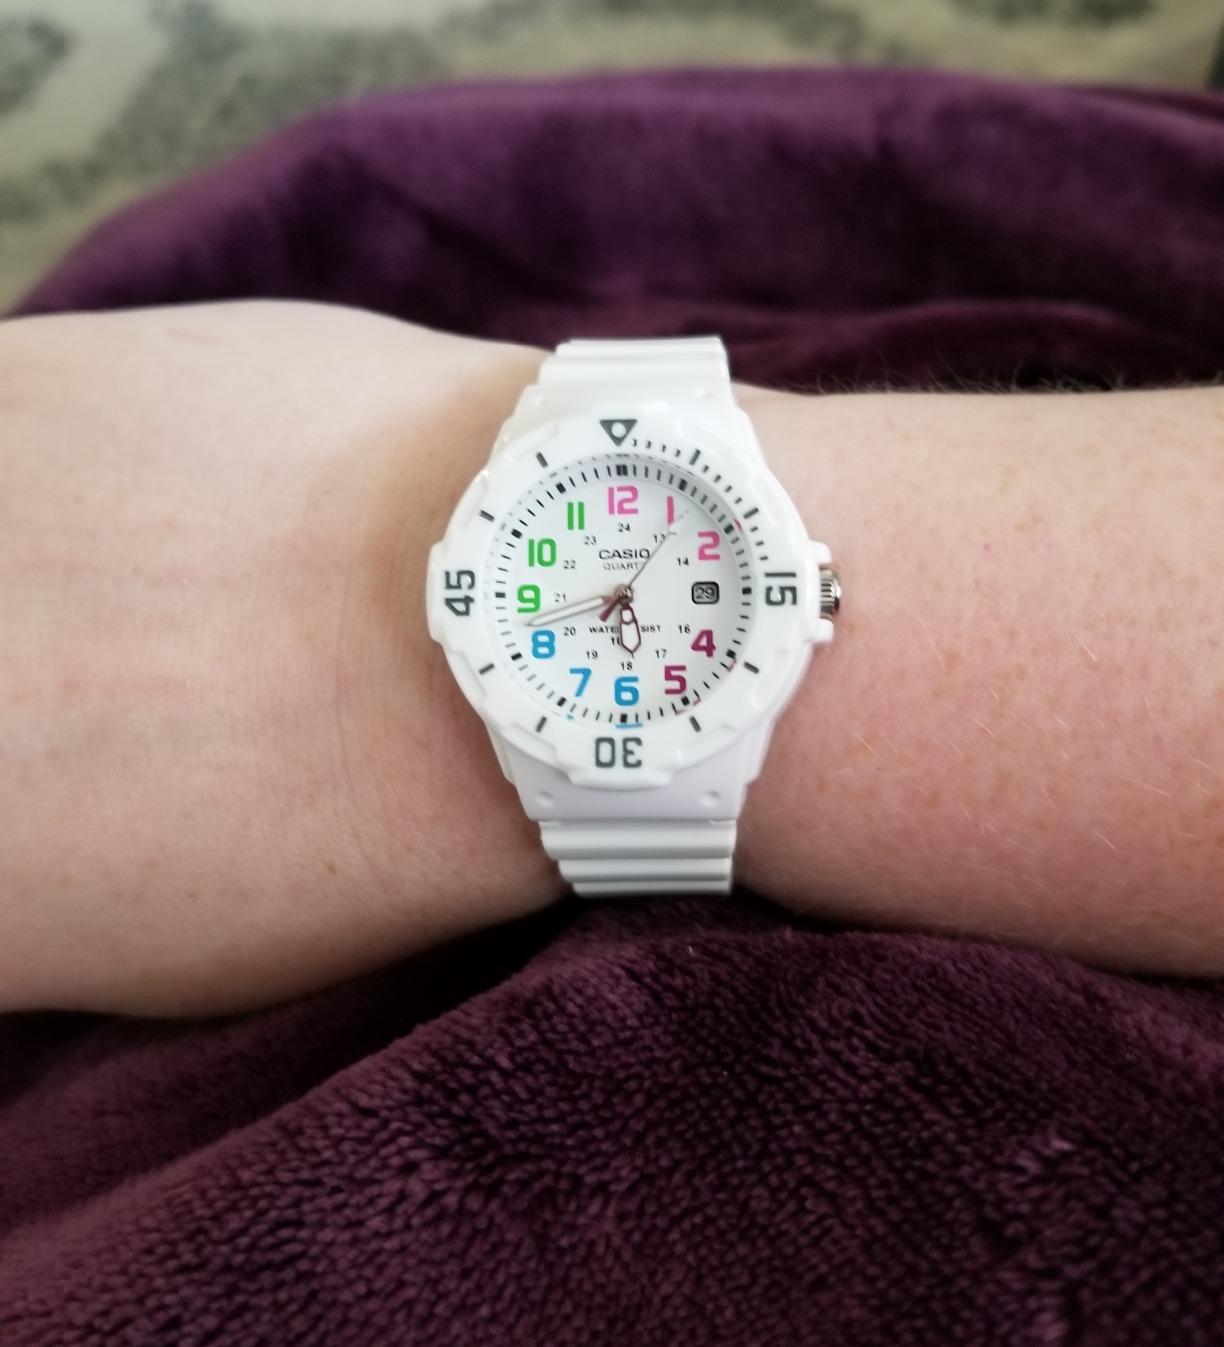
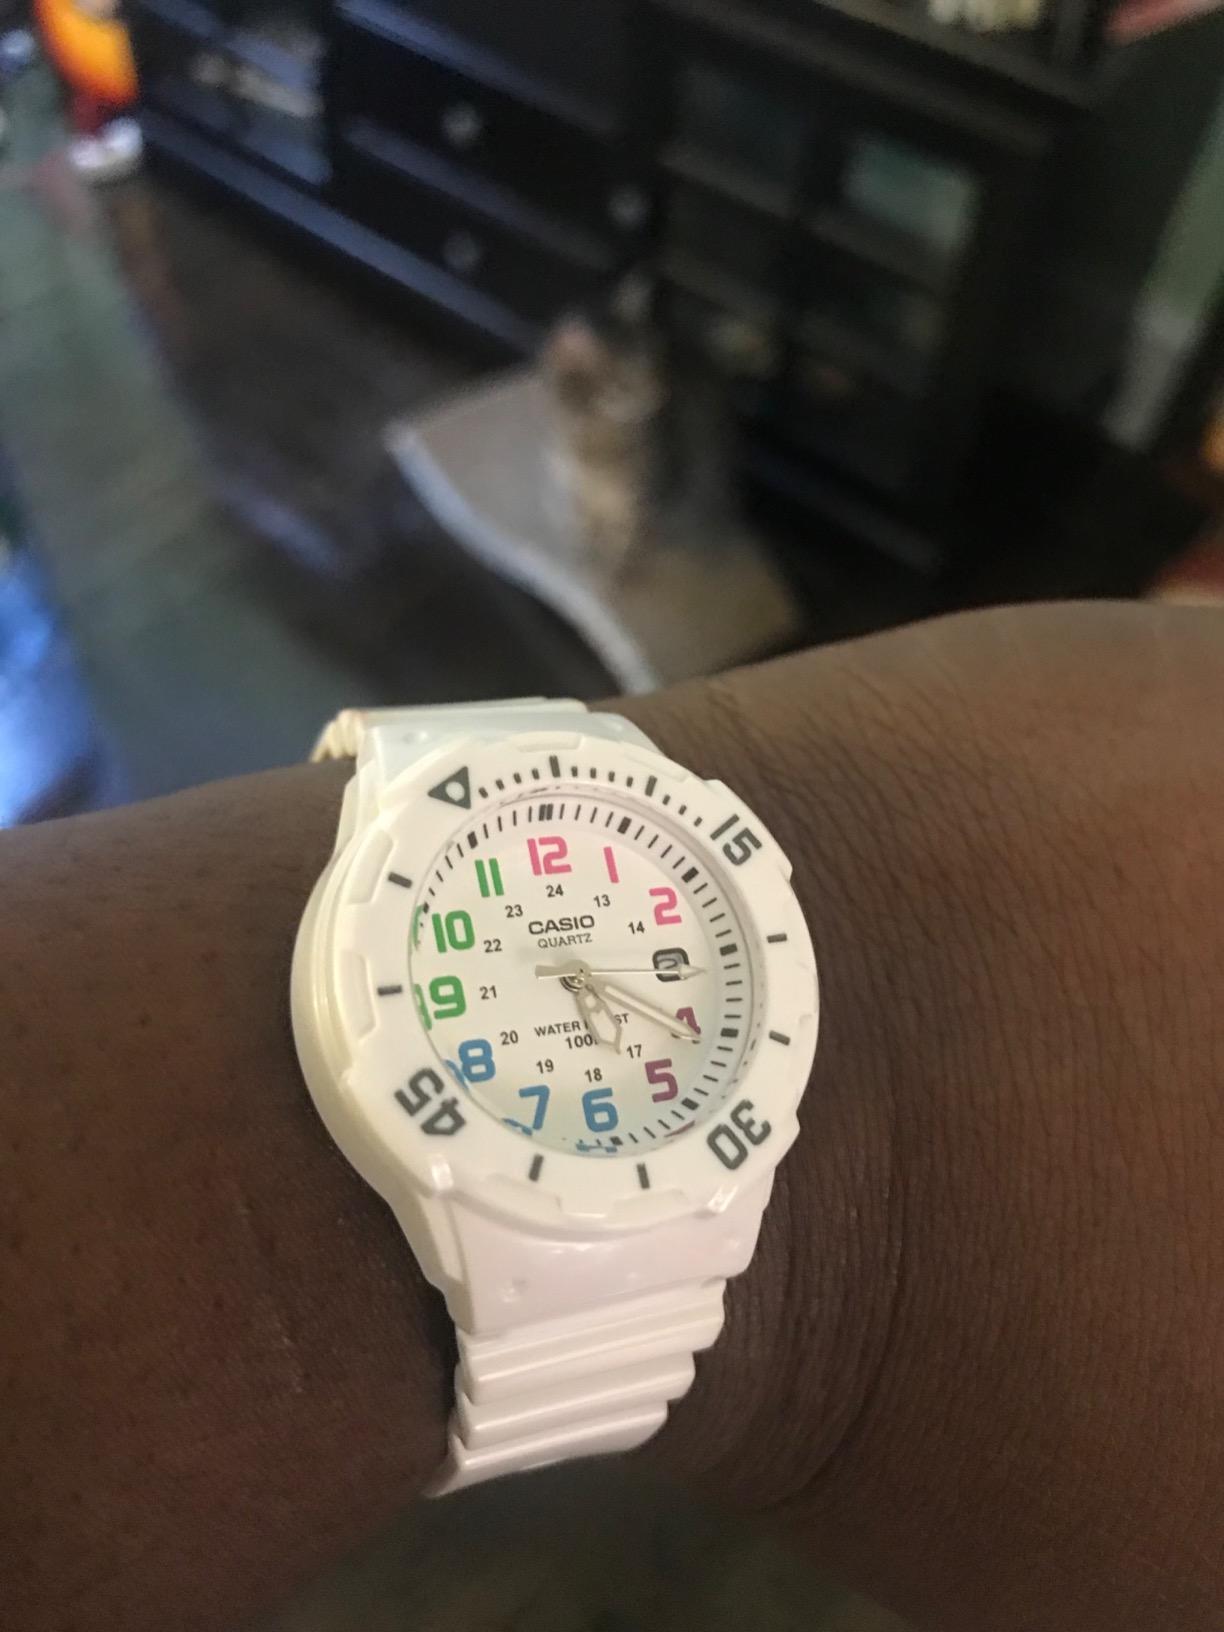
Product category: accessories_watch
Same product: yes